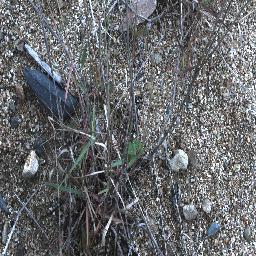
Label: negative